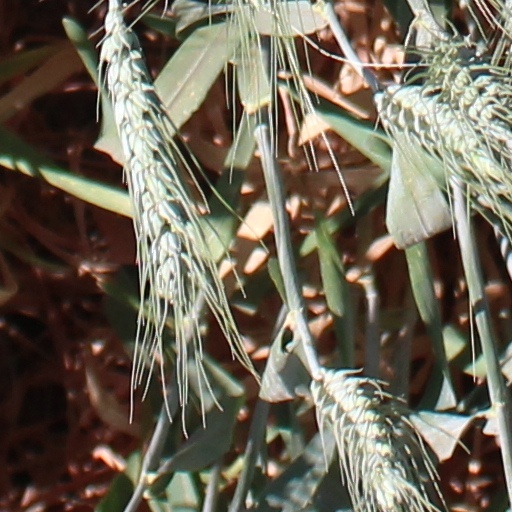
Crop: wheat